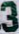
Number: 3